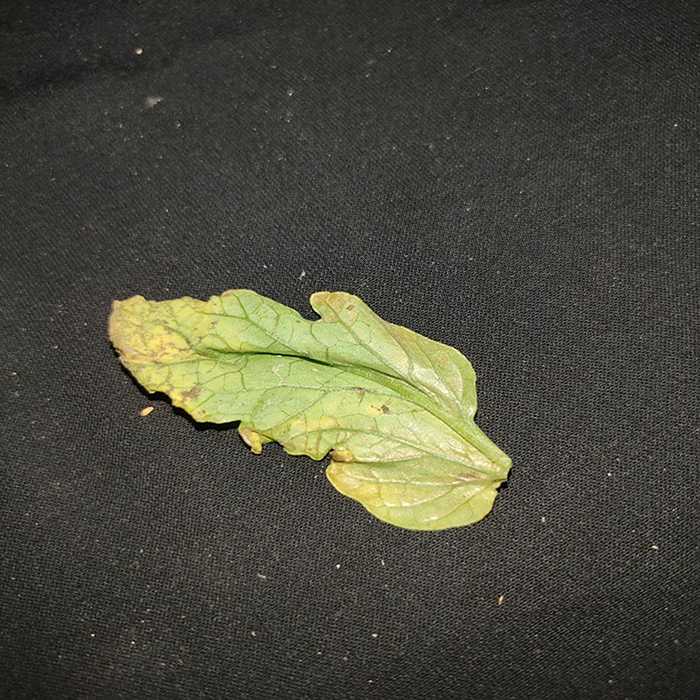
Plant: Tomato
Label: Tomato Bacterial spot